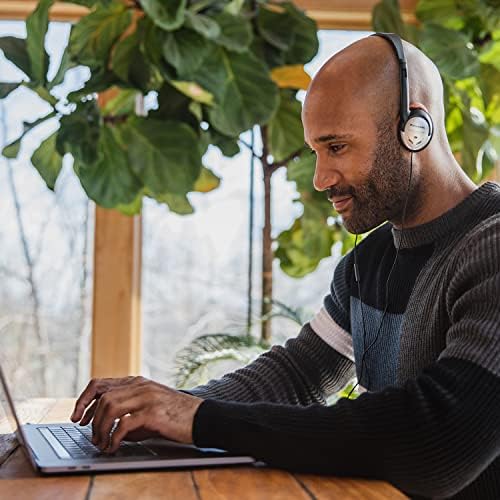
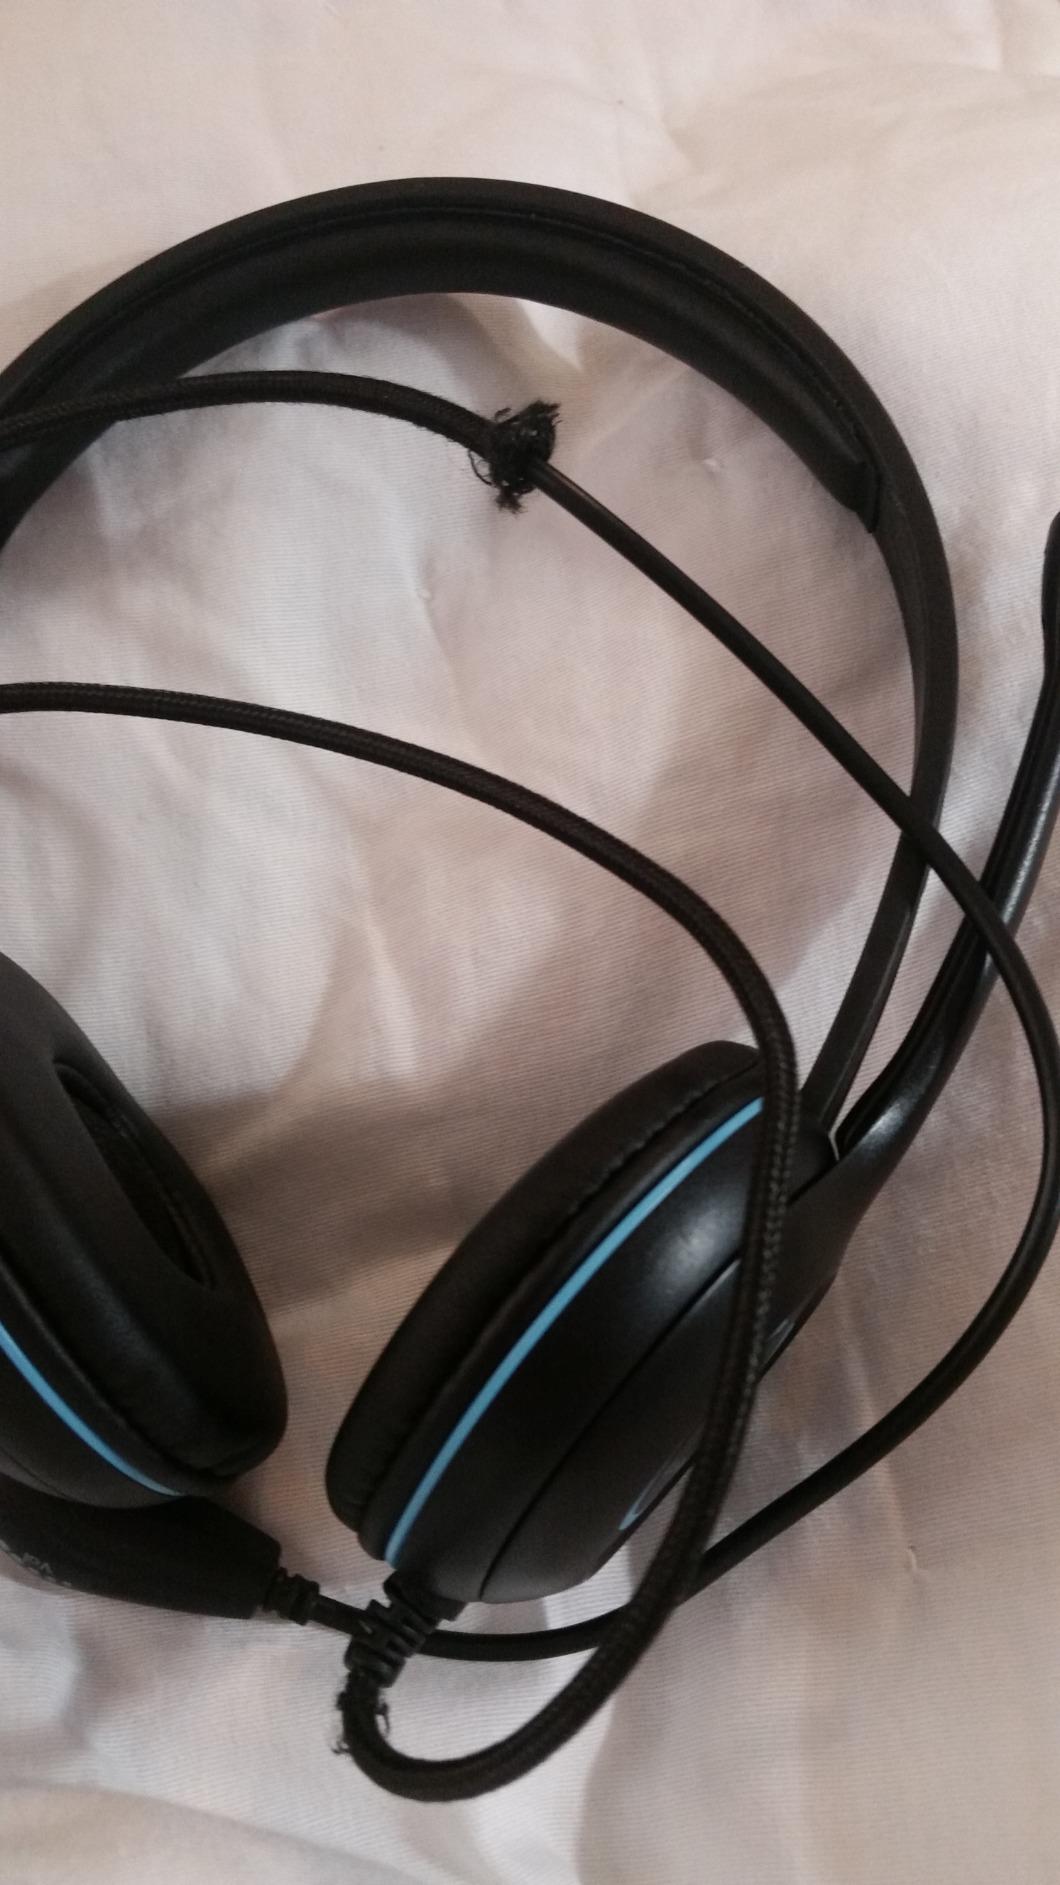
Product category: headphones
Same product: no